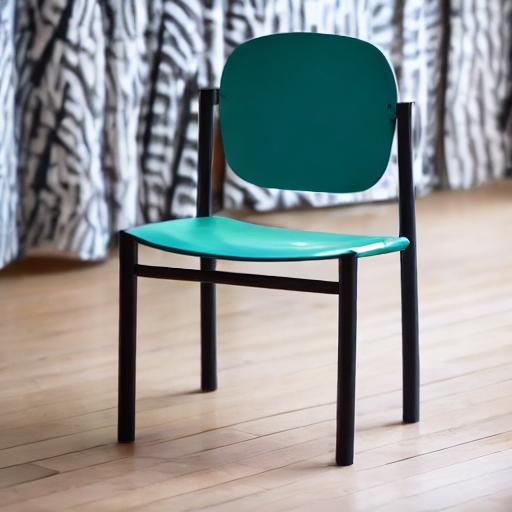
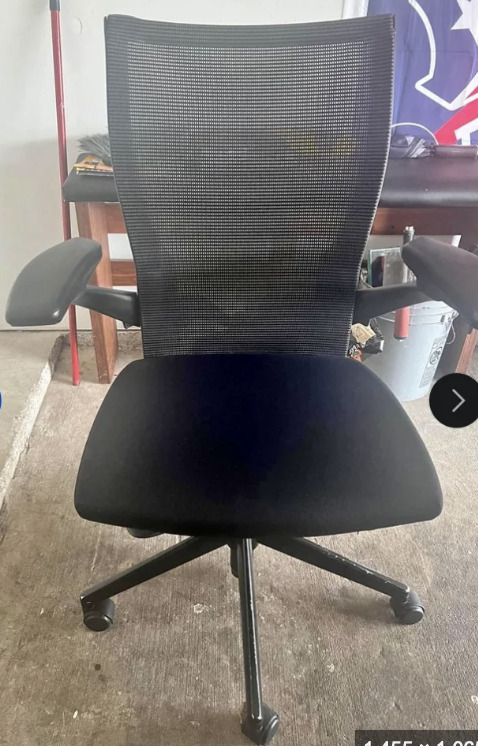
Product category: items_chair
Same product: no